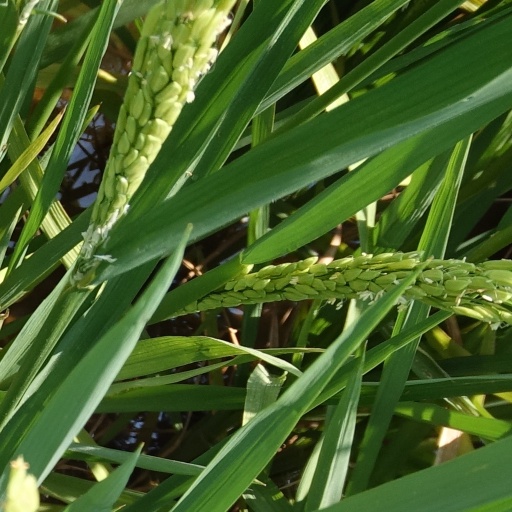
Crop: rice